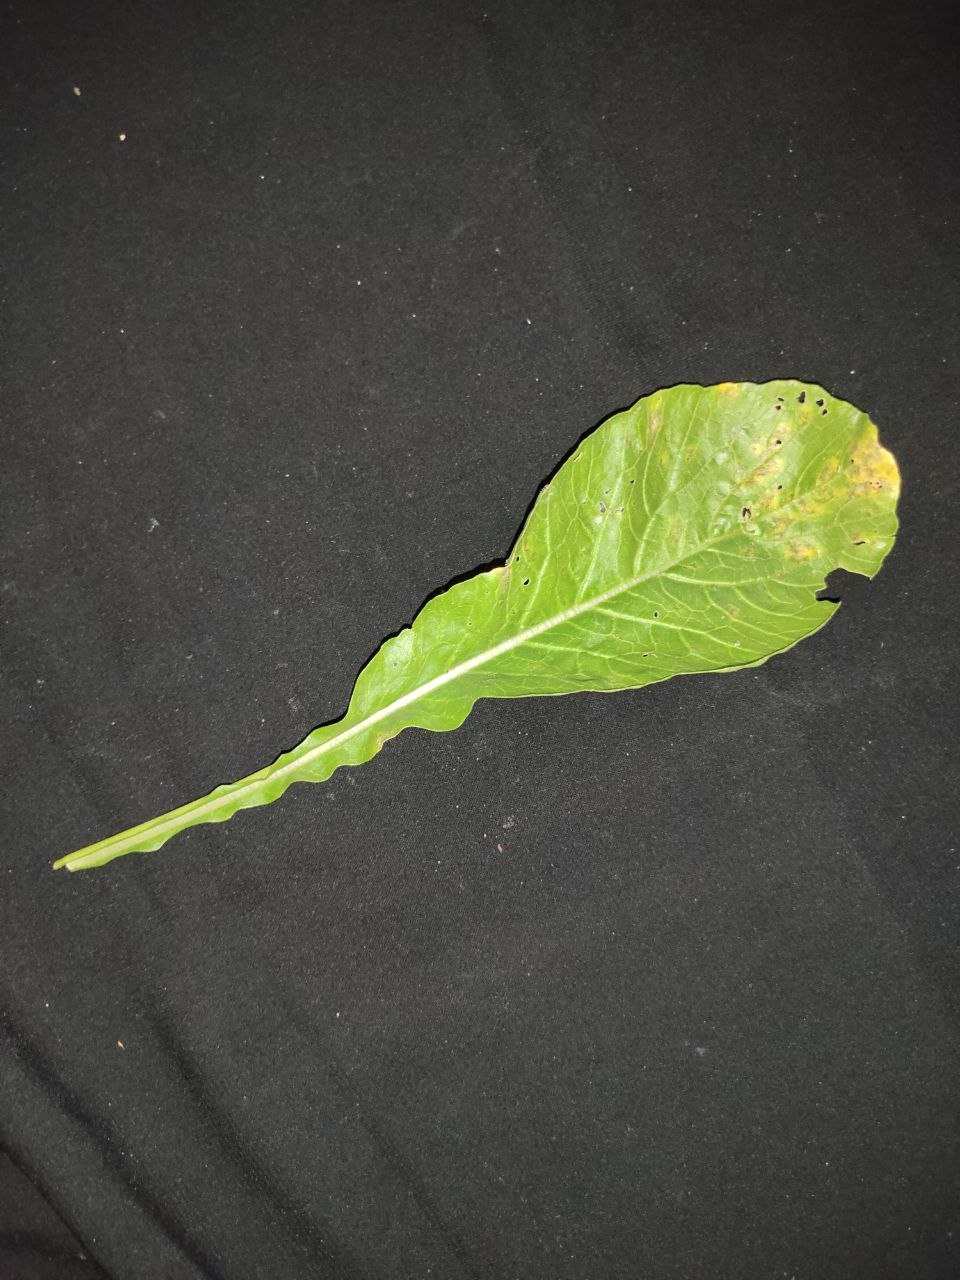
Label: Downey mildew